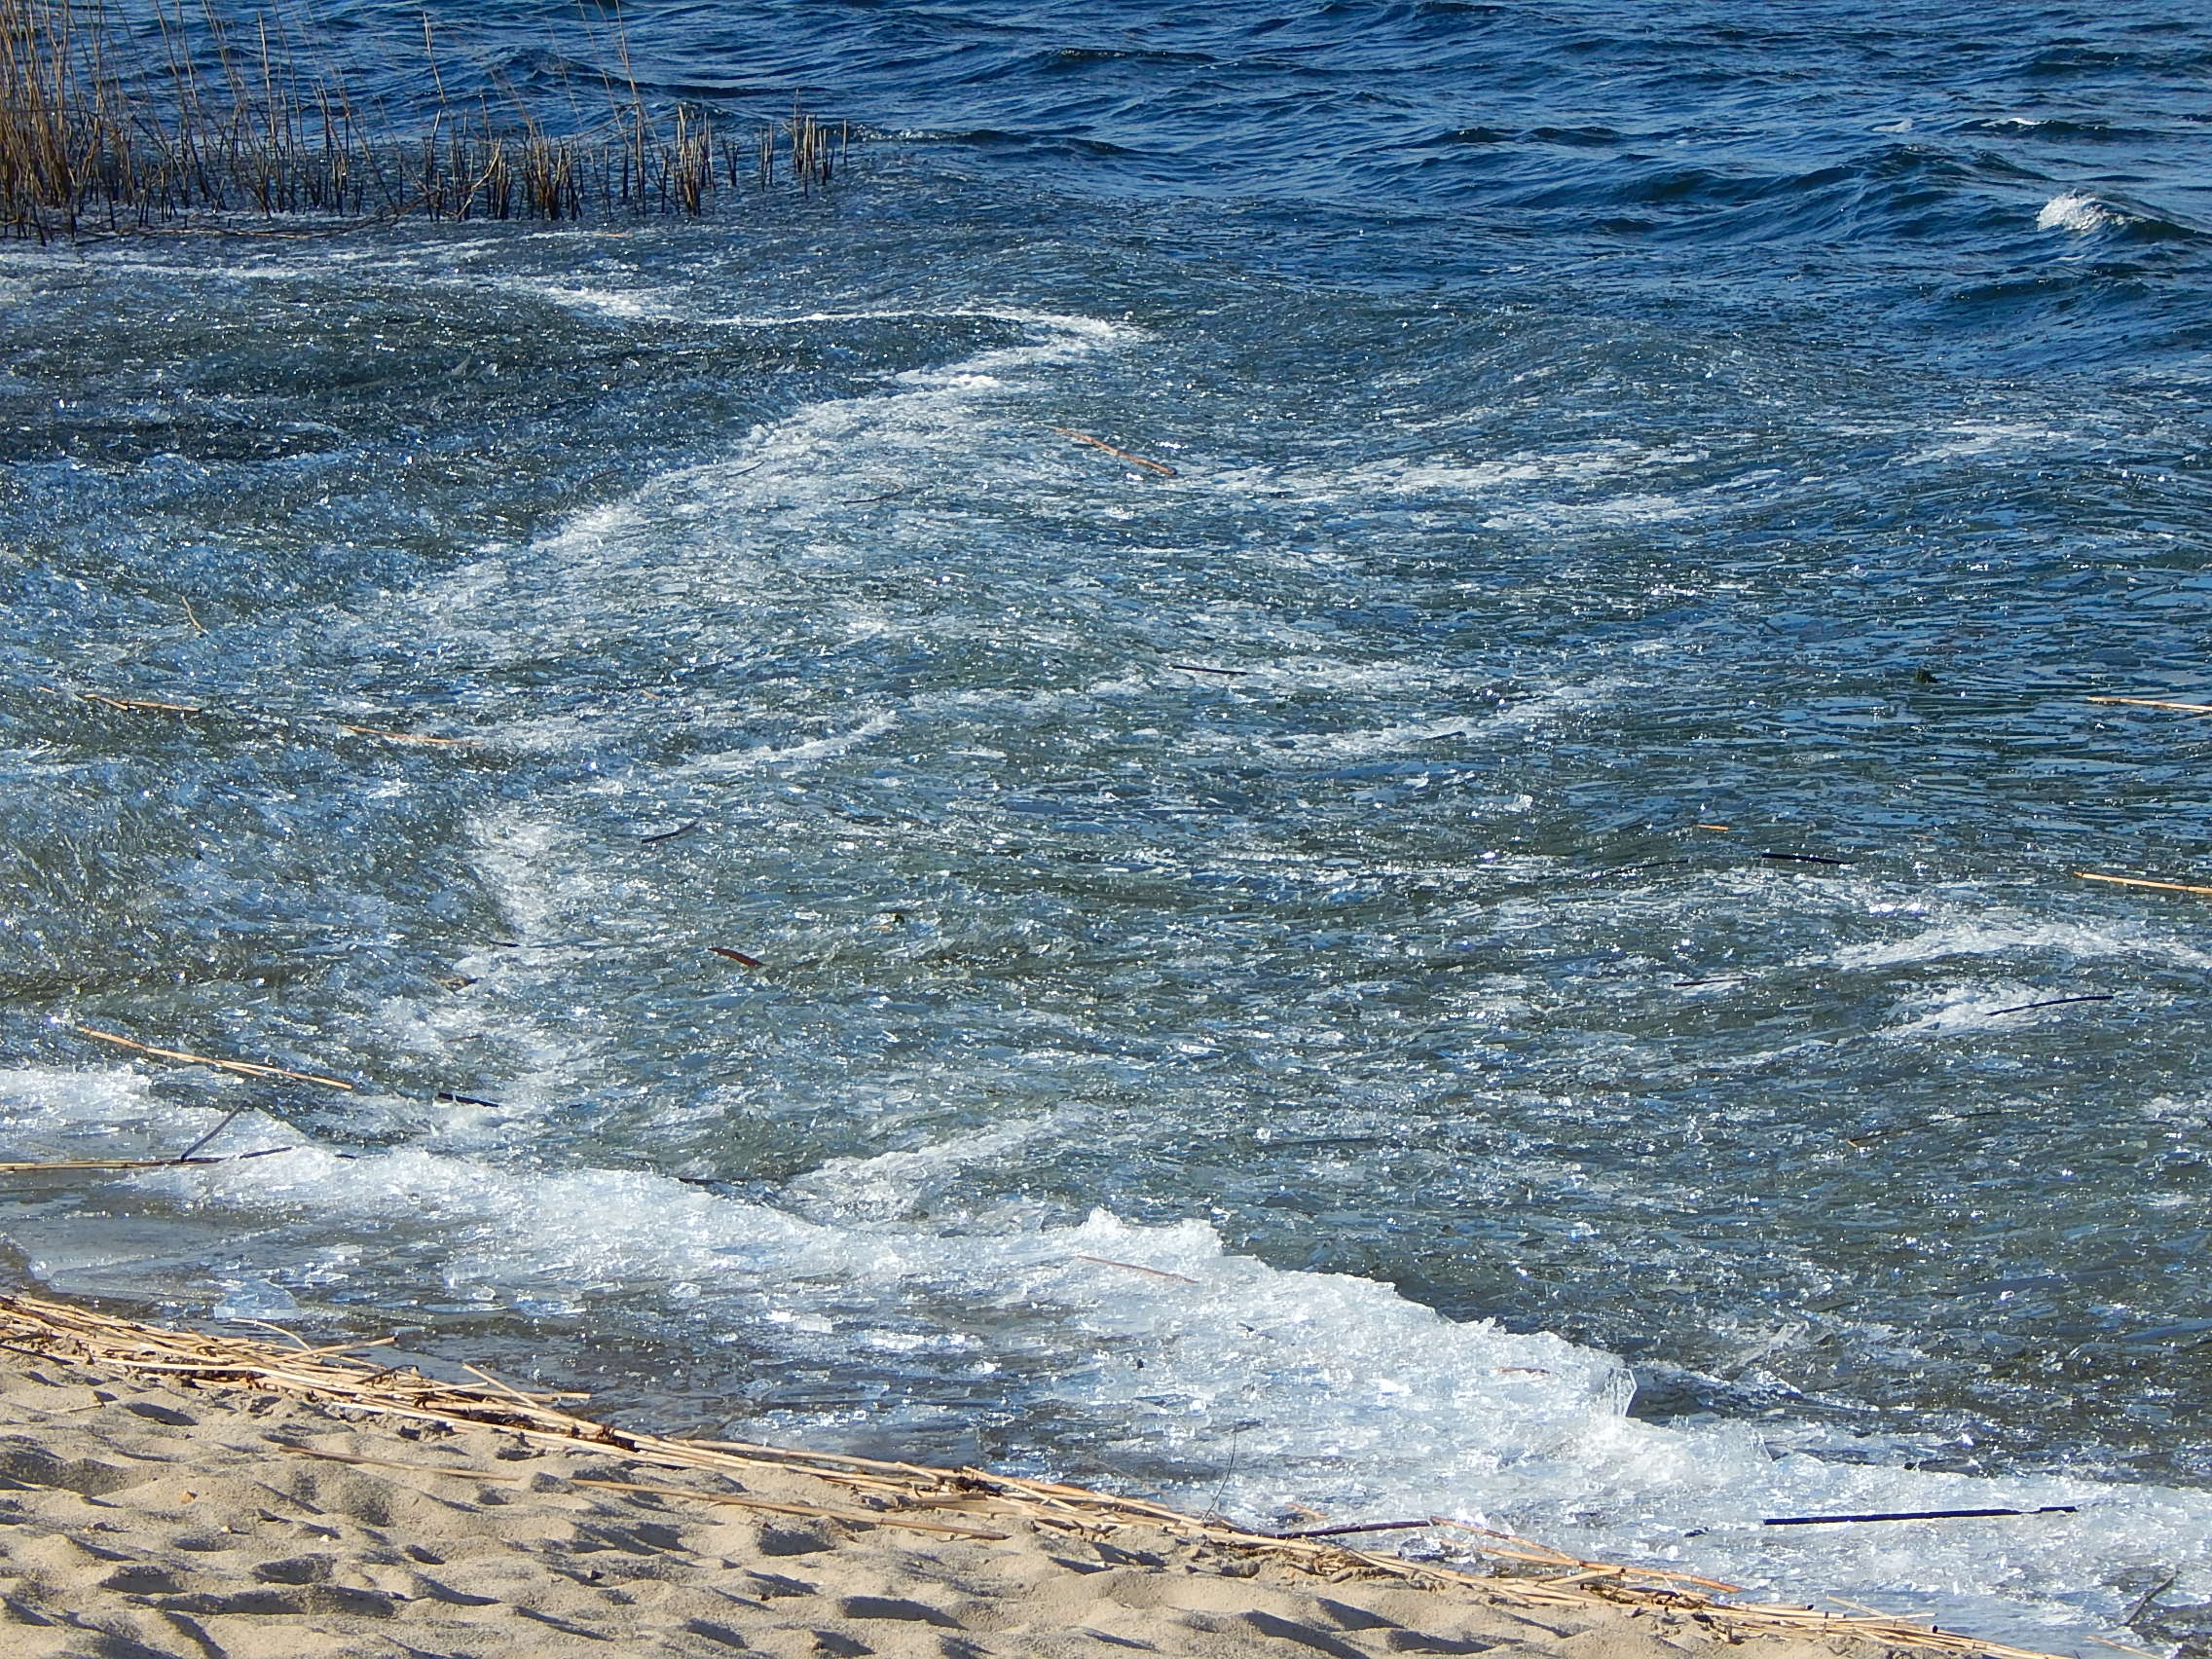
sea, coast, water, ocean, winter, shore, wave, lake, river, ice, rapid, body of water, baltic sea, wind wave